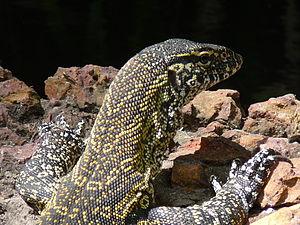
Le Varan du Nil, Varanus niloticus, est une espèce africaine de sauriens de la famille des Varanidae.
Crocodilia, est un ordre de reptiles aquatiques ovipares et carnivores qui vivent dans les zones tropicales et subtropicales de la planète. Ils sont apparus sous leur forme actuelle il y a au moins 167,7 millions d'années, c'est-à-dire vers le milieu du Jurassique. Les conceptions modernes situent l'origine des crocodiliens parmi un sous-groupe d'archosauriens terrestres du Trias ancien, il y a environ 240 Ma. De ce fait, ils sont considérés aujourd'hui comme les plus proches parents des oiseaux, lesquels descendent des dinosaures, autres archosauriens. L'ordre des Crocodilia regroupe tous les crocodiliens actuels, placés en deux ou trois familles : les Crocodylidae, les Alligatoridae et pour certaines classifications les Gavialidae. La systématique de ce groupe est très discutée depuis les années 2000. Bien que le terme « crocodiles » soit parfois utilisé pour l'ensemble de ces animaux, il est moins ambigu d'utiliser le terme « crocodiliens ».